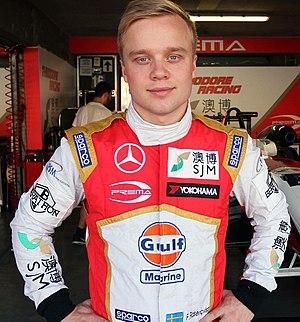
Felix Rosenqvist est un pilote automobile suédois né le 7 novembre 1991 à Värnamo. Rosenqvist est connu pour être le seul pilote à avoir remporté les trois épreuves de Formule 3 majeures, à savoir le Grand Prix de Pau, les Masters de Zandvoort et le Grand Prix automobile de Macao.